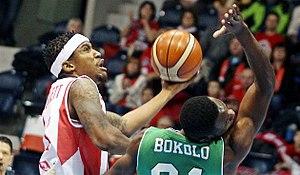
Dominez Burnett, né le 28 octobre 1992, à Flint, au Michigan, est un joueur américain de basket-ball. Il évolue au poste d'arrière.